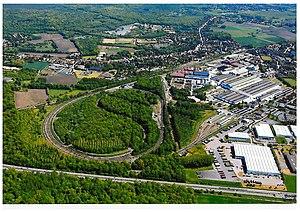
vue aérienne du site